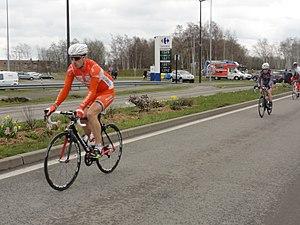
Reportage photographique réalisé le mardi 11 avril 2013 durant l'édition 2013 du Grand Prix de Denain à Denain, Nord, Nord-Pas-de-Calais, France. Depicted person: Kévin Lalouette
Kévin Lalouette, né le 18 février 1984 à Abbeville est un coureur cycliste français. Ancien membre de plusieurs formations chez les amateurs, il est professionnel au sein de l'équipe continentale française Roubaix Lille Métropole entre 2011 et 2013. Sélectionné à de nombreuses reprises en équipe de France, il participe à plusieurs championnats du monde de cyclisme sur piste sous la bannière tricolore.